Roman invasion of Africa (204–201 BC)

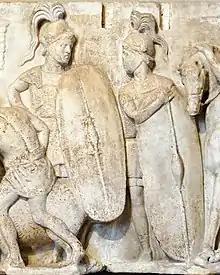

Most male Roman citizens were eligible for military service and would serve as infantry, with a better-off minority providing a cavalry component. Traditionally, when at war the Romans would raise two legions, each of 4,200 infantry and 300 cavalry. Approximately 1,200 of the infantrypoorer or younger men unable to afford the armour and equipment of a standard legionaryserved as javelin-armed skirmishers known as velites; they each carried several javelins, which would be thrown from a distance, a short sword and a shield. The balance were equipped as heavy infantry, with body armour, a large shield and short thrusting swords. They were divided into three ranks, of which the front rank also carried two javelins, while the second and third ranks had a thrusting spear instead. Both legionary sub-units and individual legionaries fought in relatively open order.